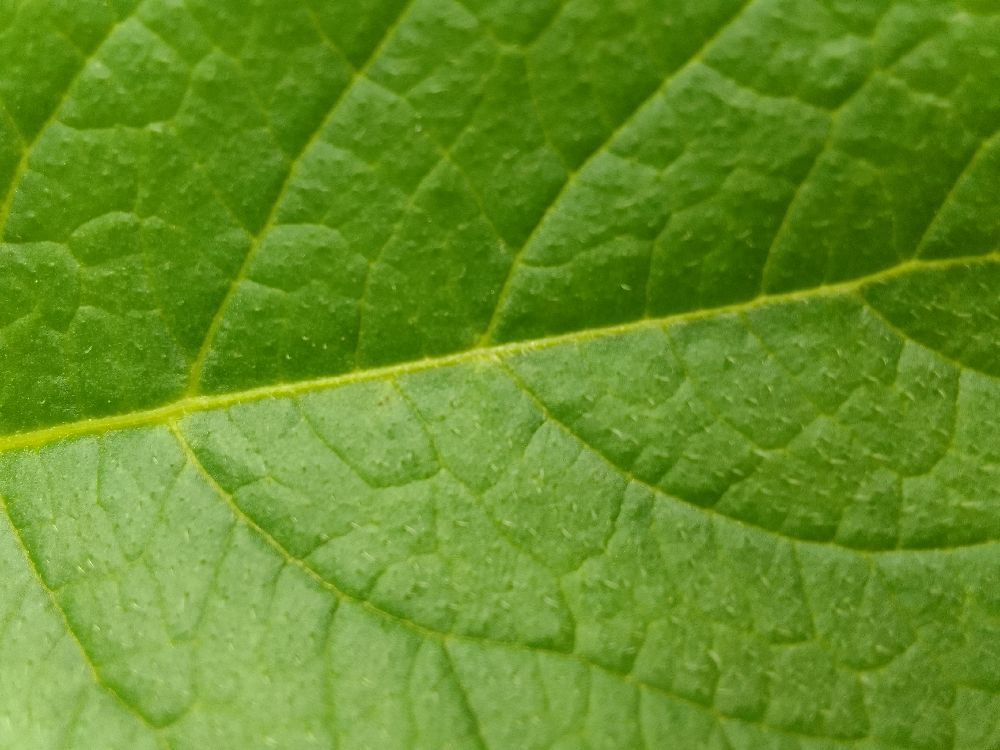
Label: Healthy